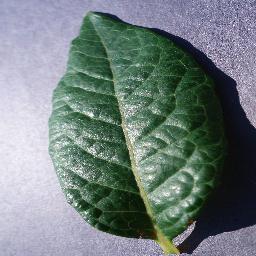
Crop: blueberry
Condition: healthy